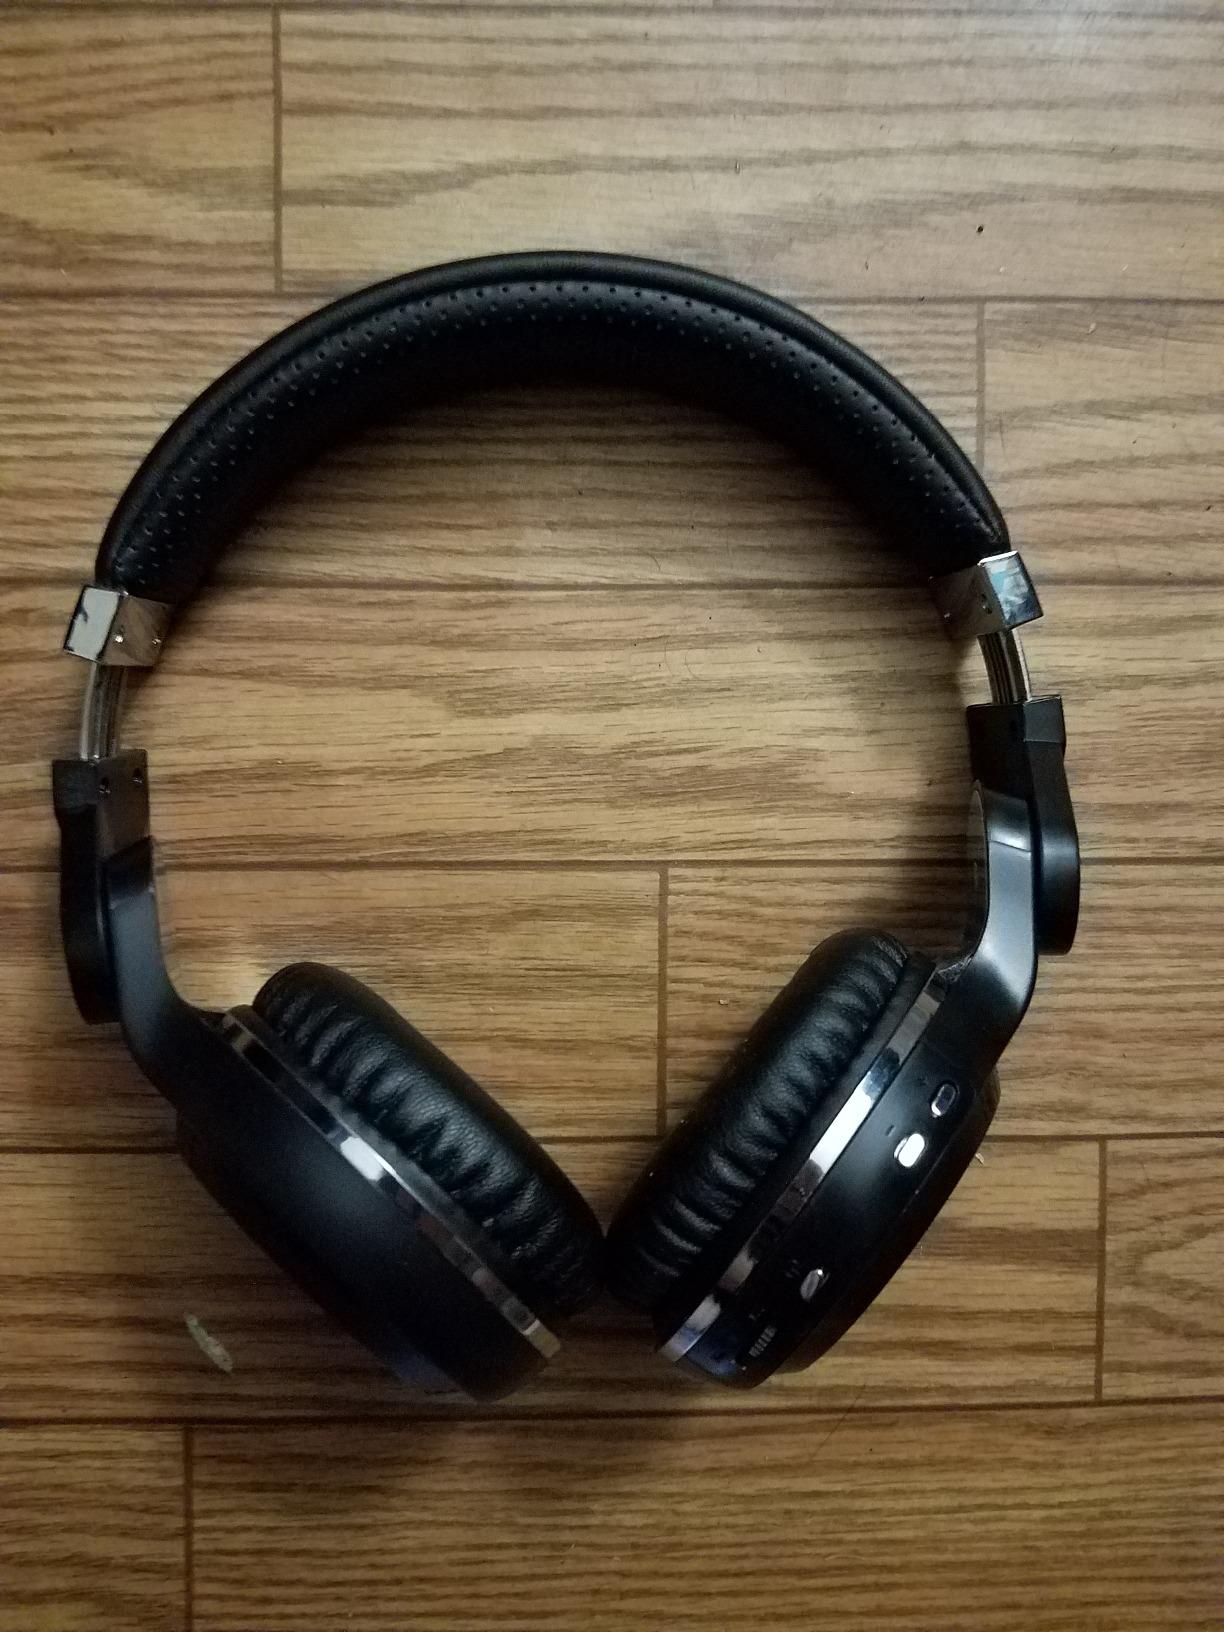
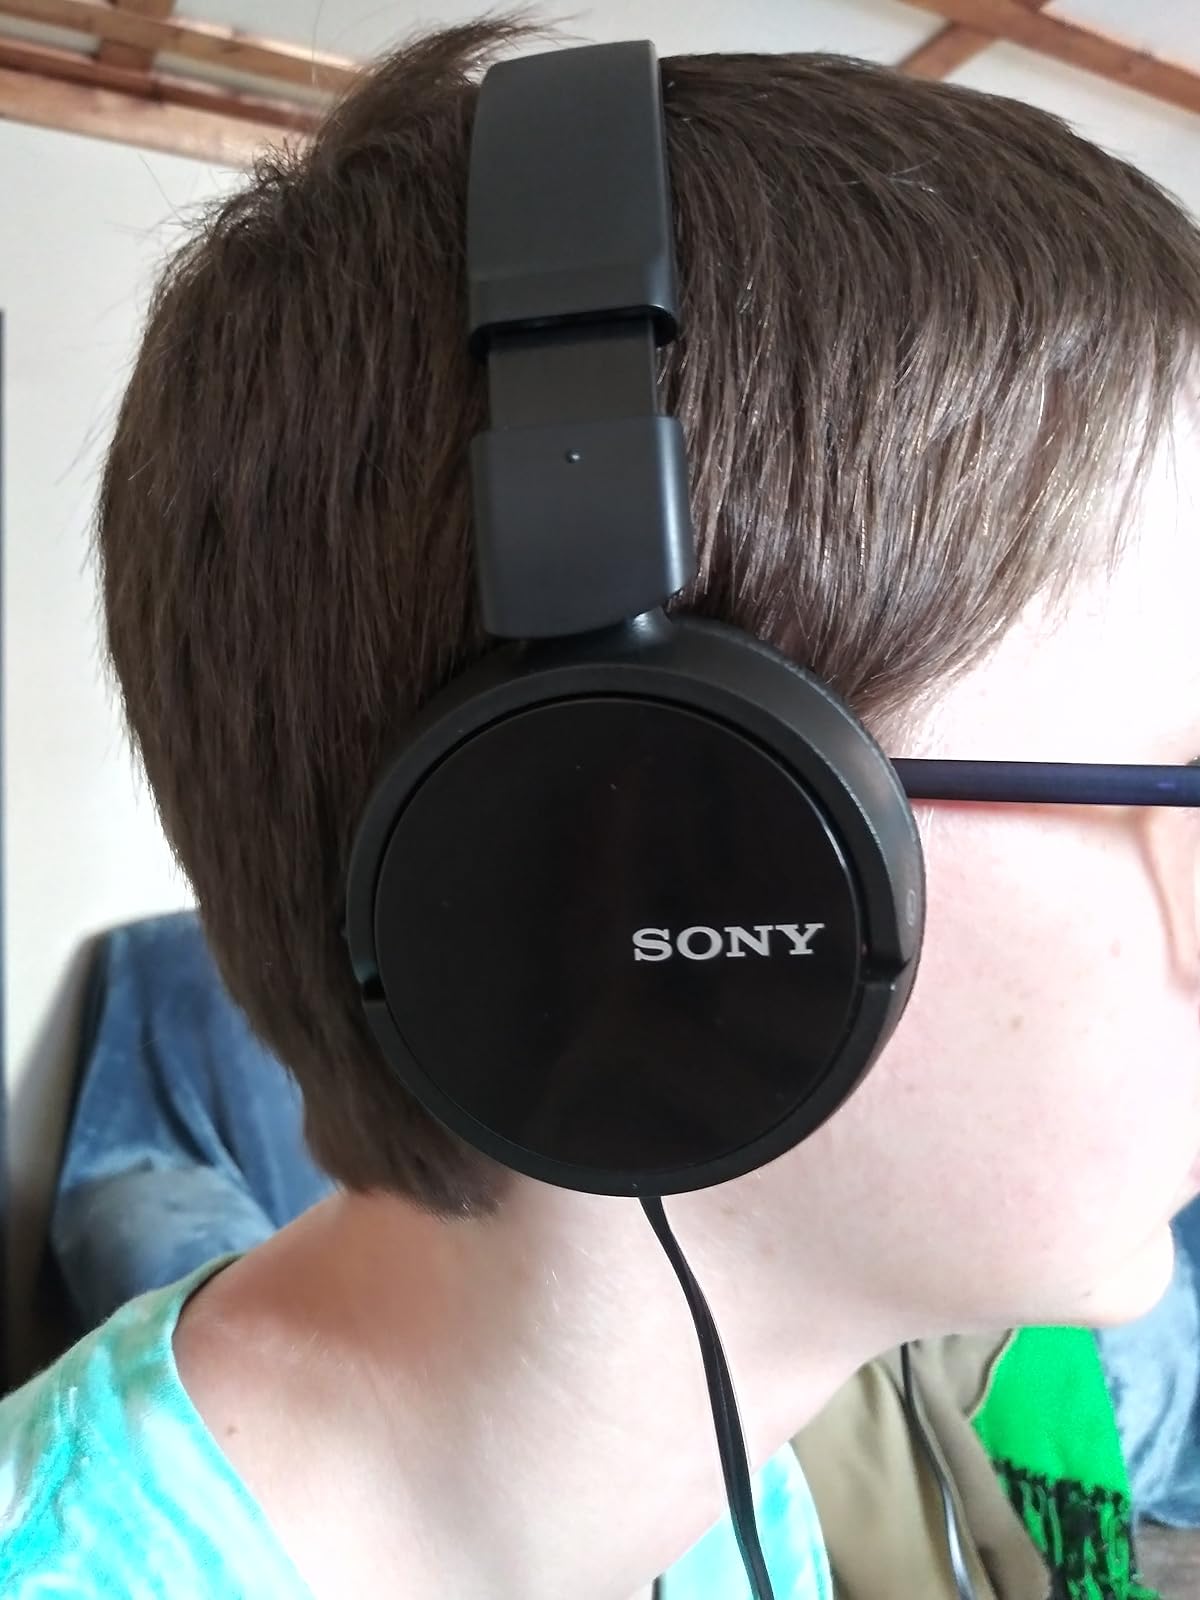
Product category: headphones
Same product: no